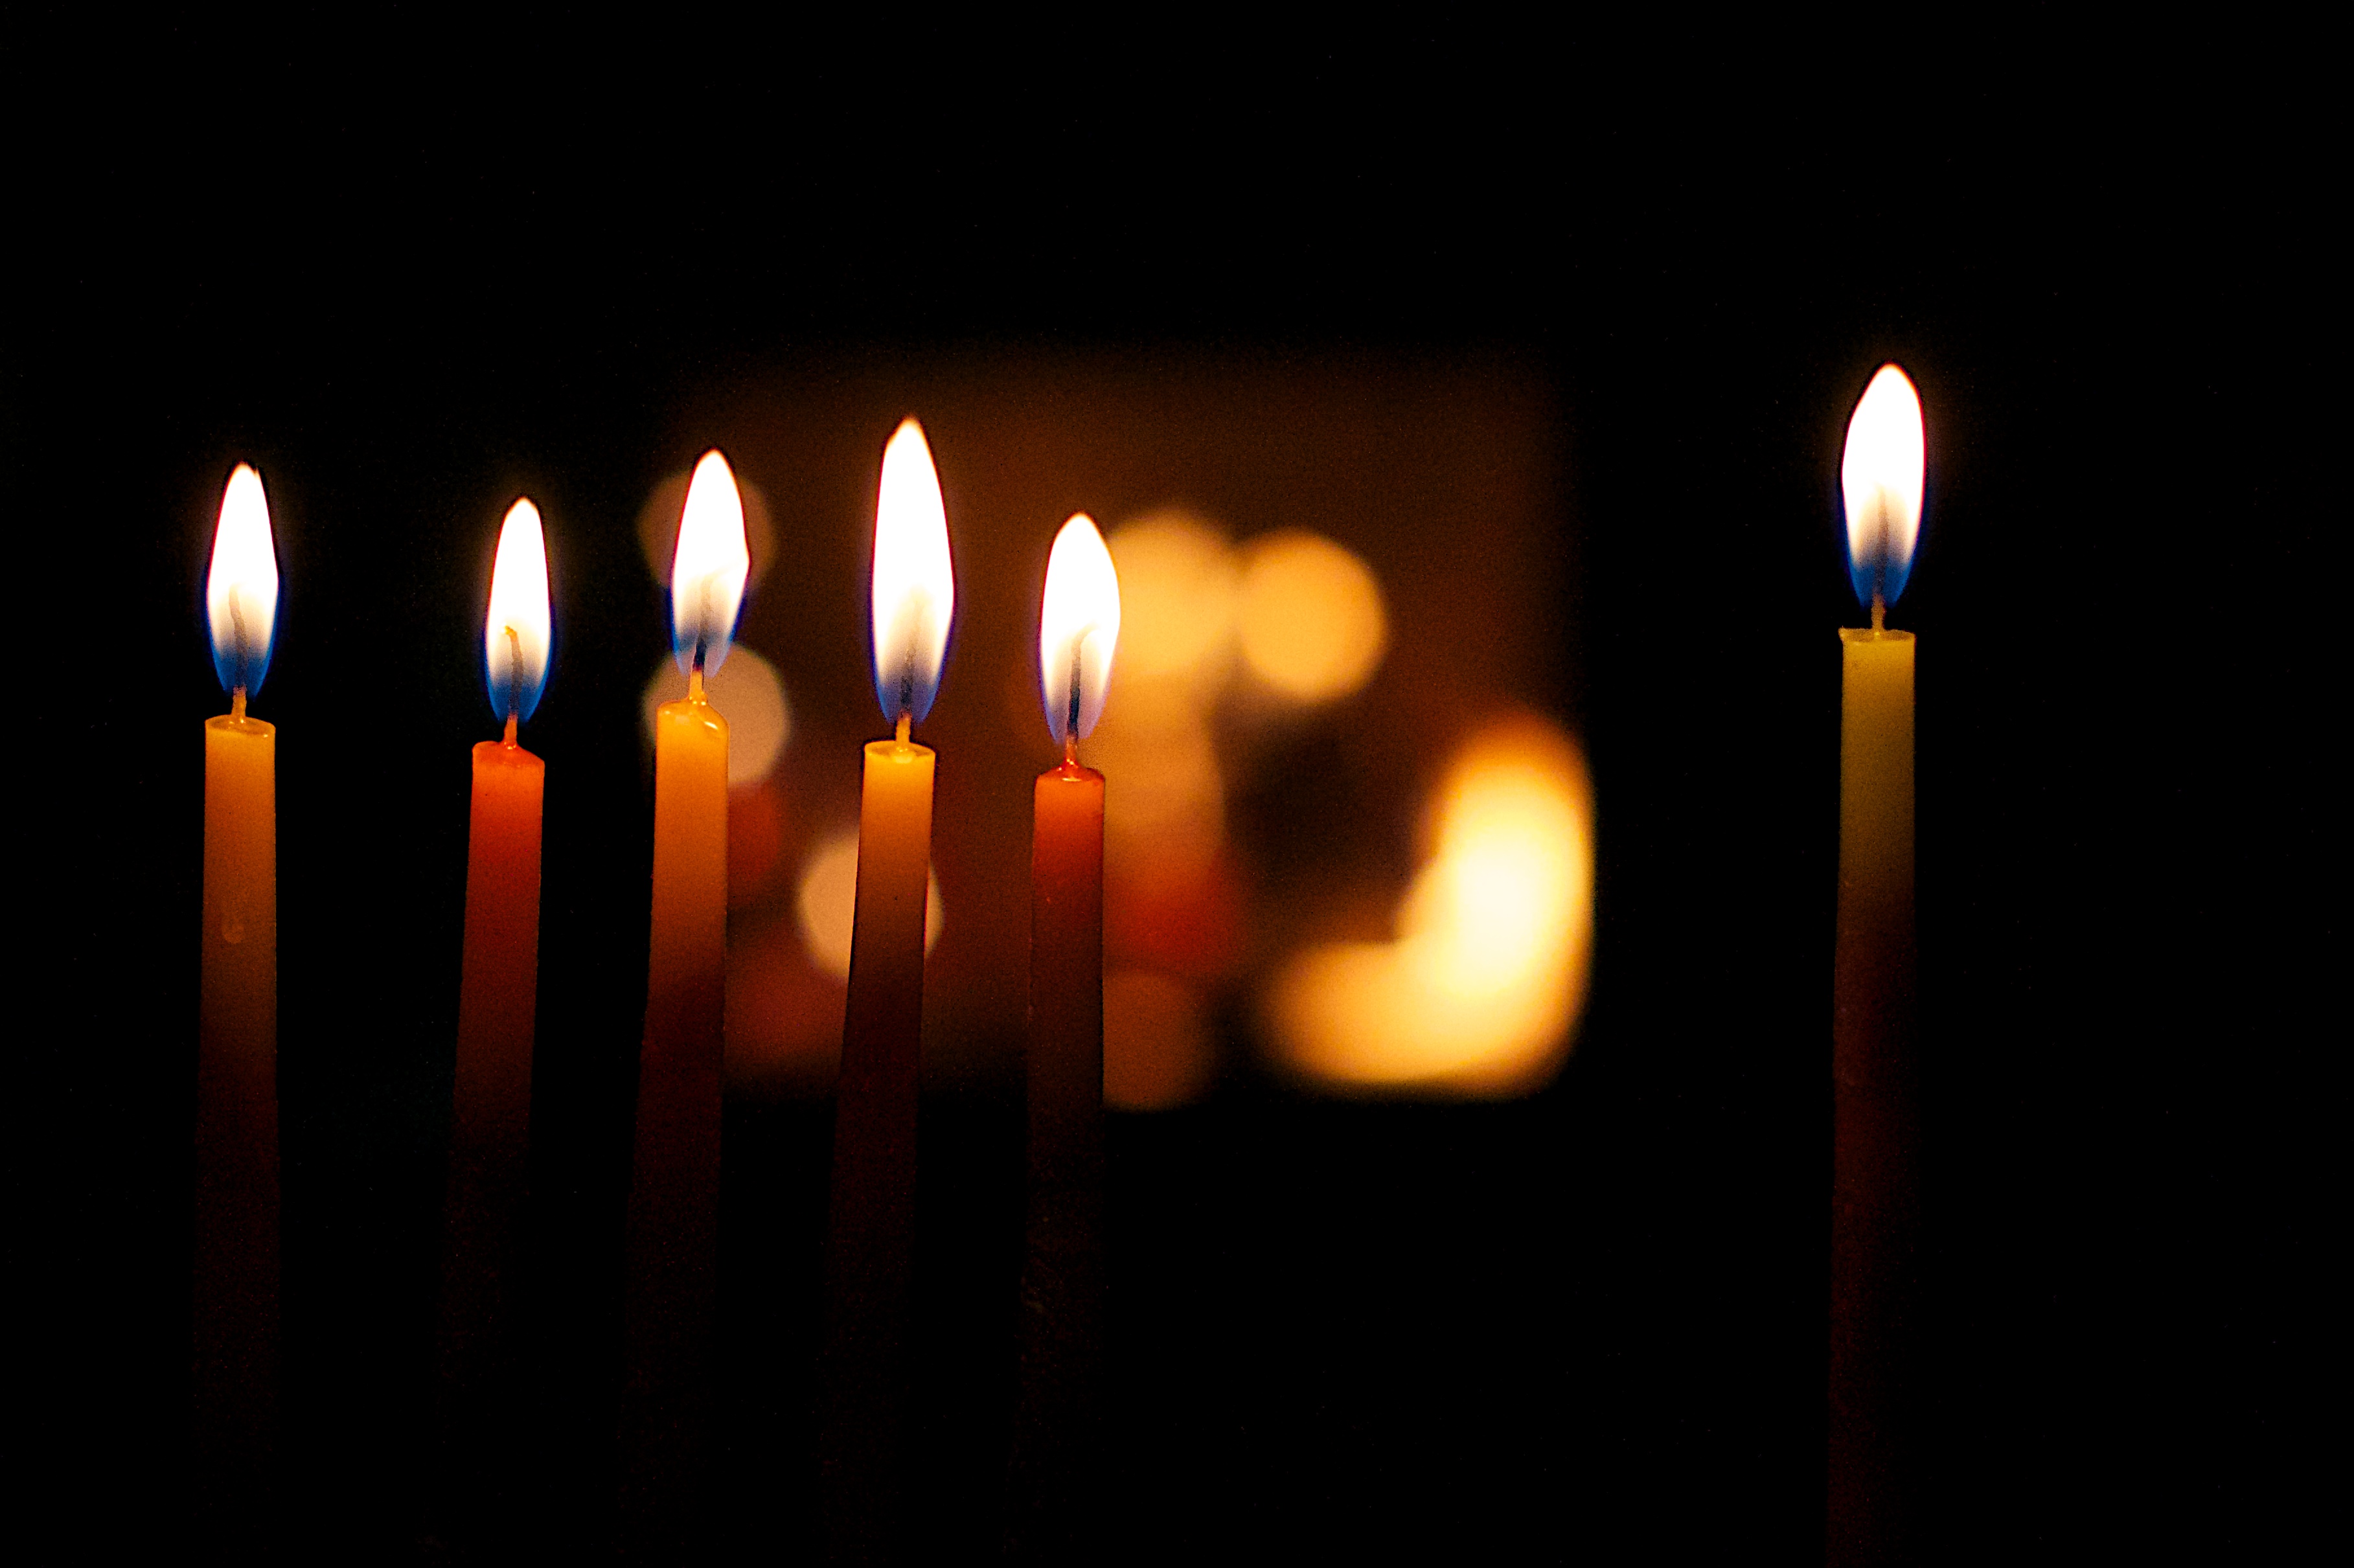
light, bokeh, flame, darkness, street light, candle, lighting, light fixture, hannukah